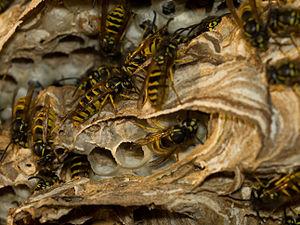
La guêpe commune, Vespula vulgaris, est une espèce de guêpes sociales de la sous-famille des Vespinae, originaire de l'Eurasie. Elle a localement régressé dans son aire de répartition d'origine, mais elle a été introduite dans l'hémisphère sud en Australie et Nouvelle-Zélande où elle se comporte en espèce très invasive. Elle est très proche de la guêpe germanique, Vespula germanica.